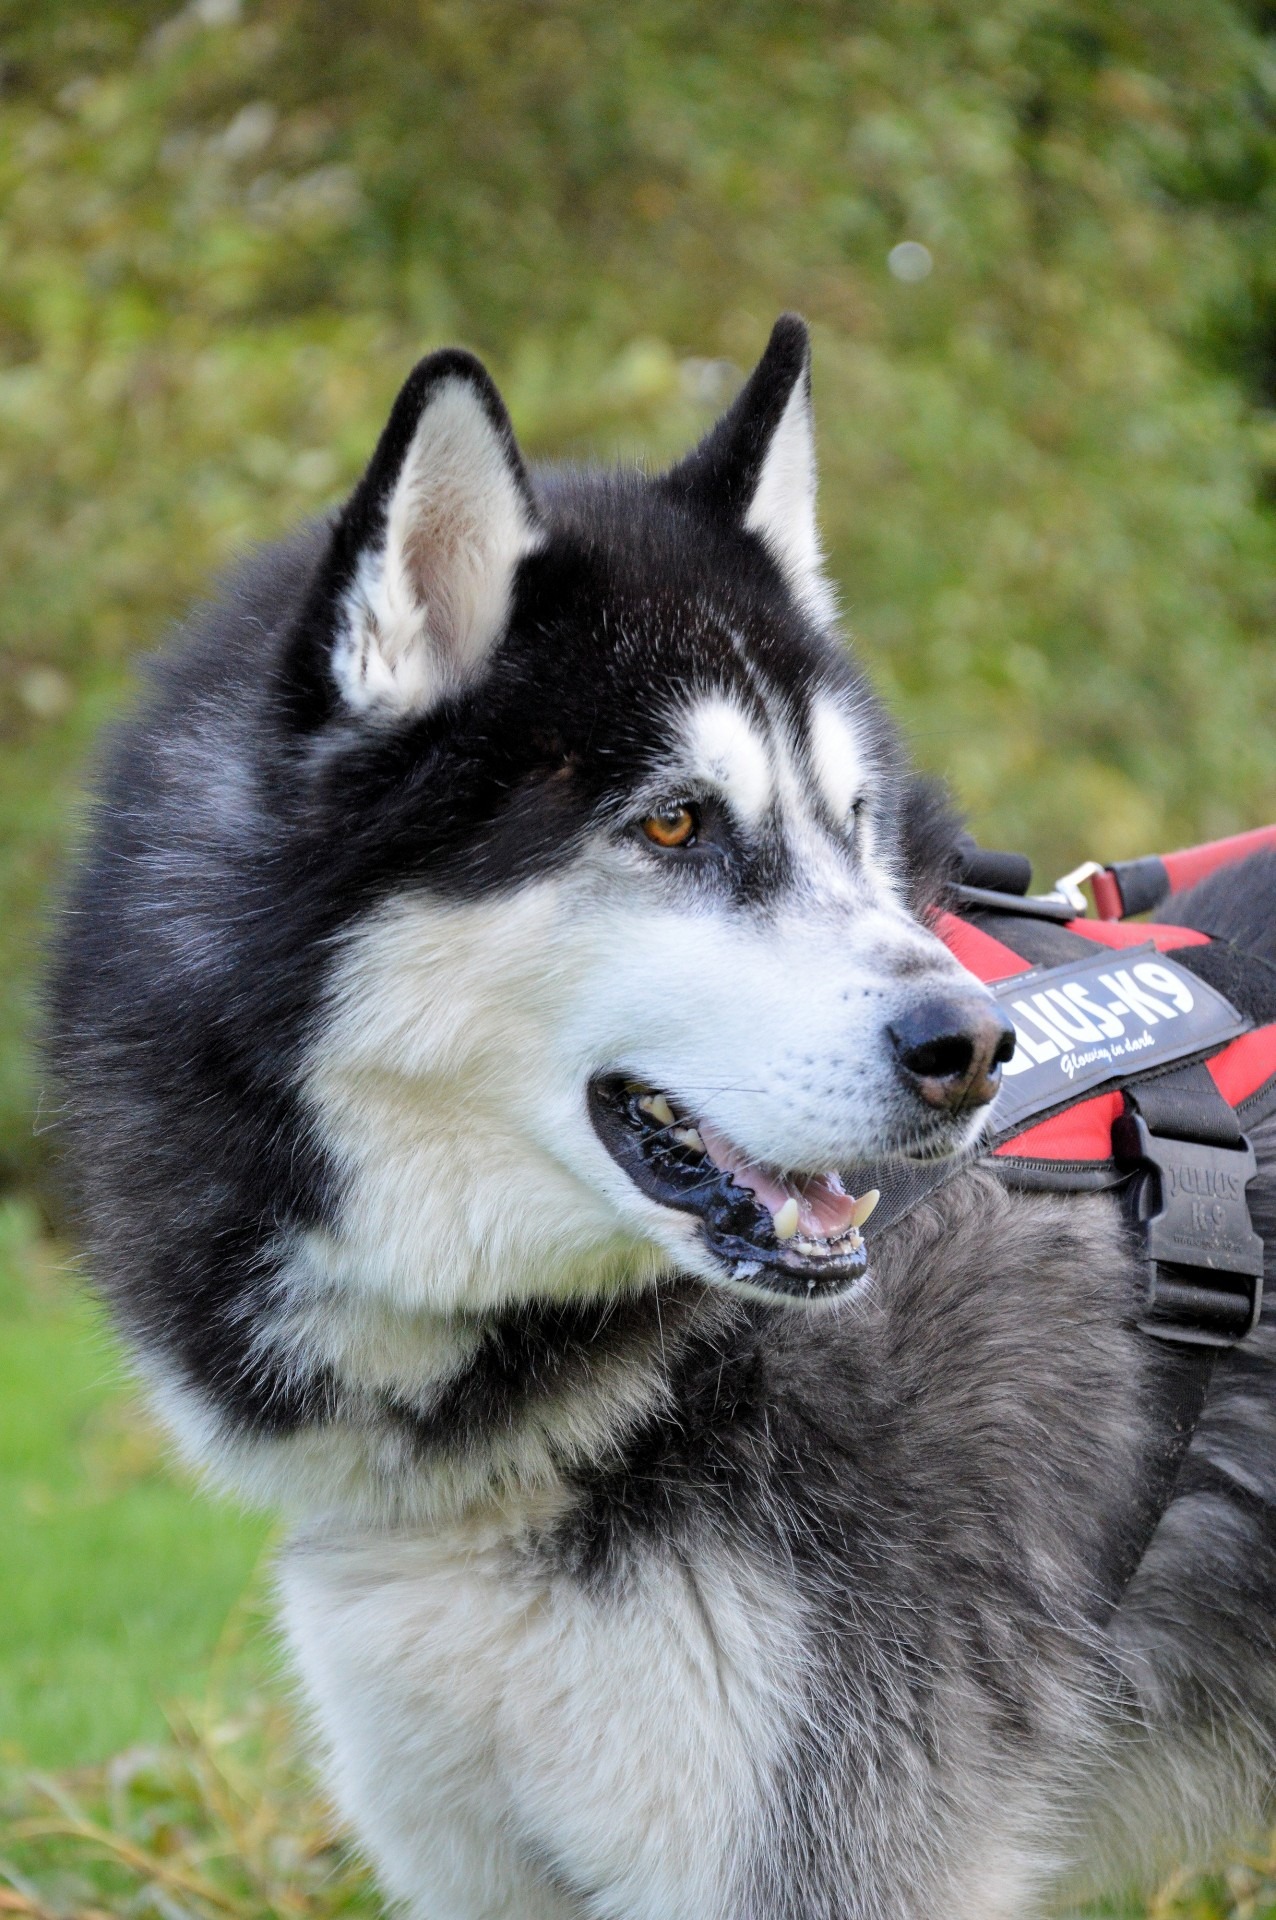
puppy, dog, animal, cute, canine, pet, fur, young, park, mammal, playing, outdoors, vertebrate, domestic, adorable, dog breed, sled dog, siberian husky, alaskan malamute, shikoku, dog like mammal, saarloos wolfdog, wolfdog, carnivoran, dog breed group, greenland dog, east siberian laika, west siberian laika, j mthund, tamaskan dog, norwegian elkhound, northern inuit dog, native american indian dog, miniature siberian husky, alaskan klee kai, lapponian herder